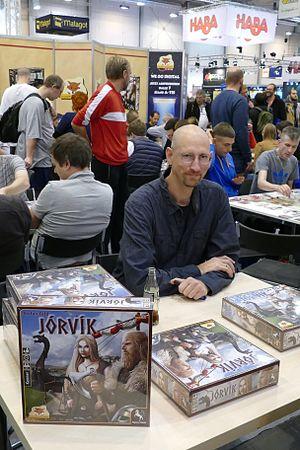
Stefan Feld est un auteur de jeux de société allemand qui vit à Gengenbach, dans le land de Baden-Württemberg en Allemagne.